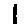
Label: 1